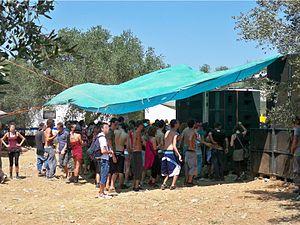
Une rave party, ou simplement rave, est un rassemblement autour de la musique électronique underground, habituellement organisé en pleine nature, ou dans des lieux déserts. Les genres musicaux joués lors de rave parties incluent notamment house music : New beat, techno, hardtechno, hardcore, trance, trance goa, trance psychédélique, tribe, tribecore, drum and bass, breakbeat, breakcore, minimal, industrial techno, speedcore et autres formes de Heavy Bass music. Sans oublier les genres représentés sur le chill out qui incluent : Ambient, psybient, dub, glitch, trip-hop, etc.